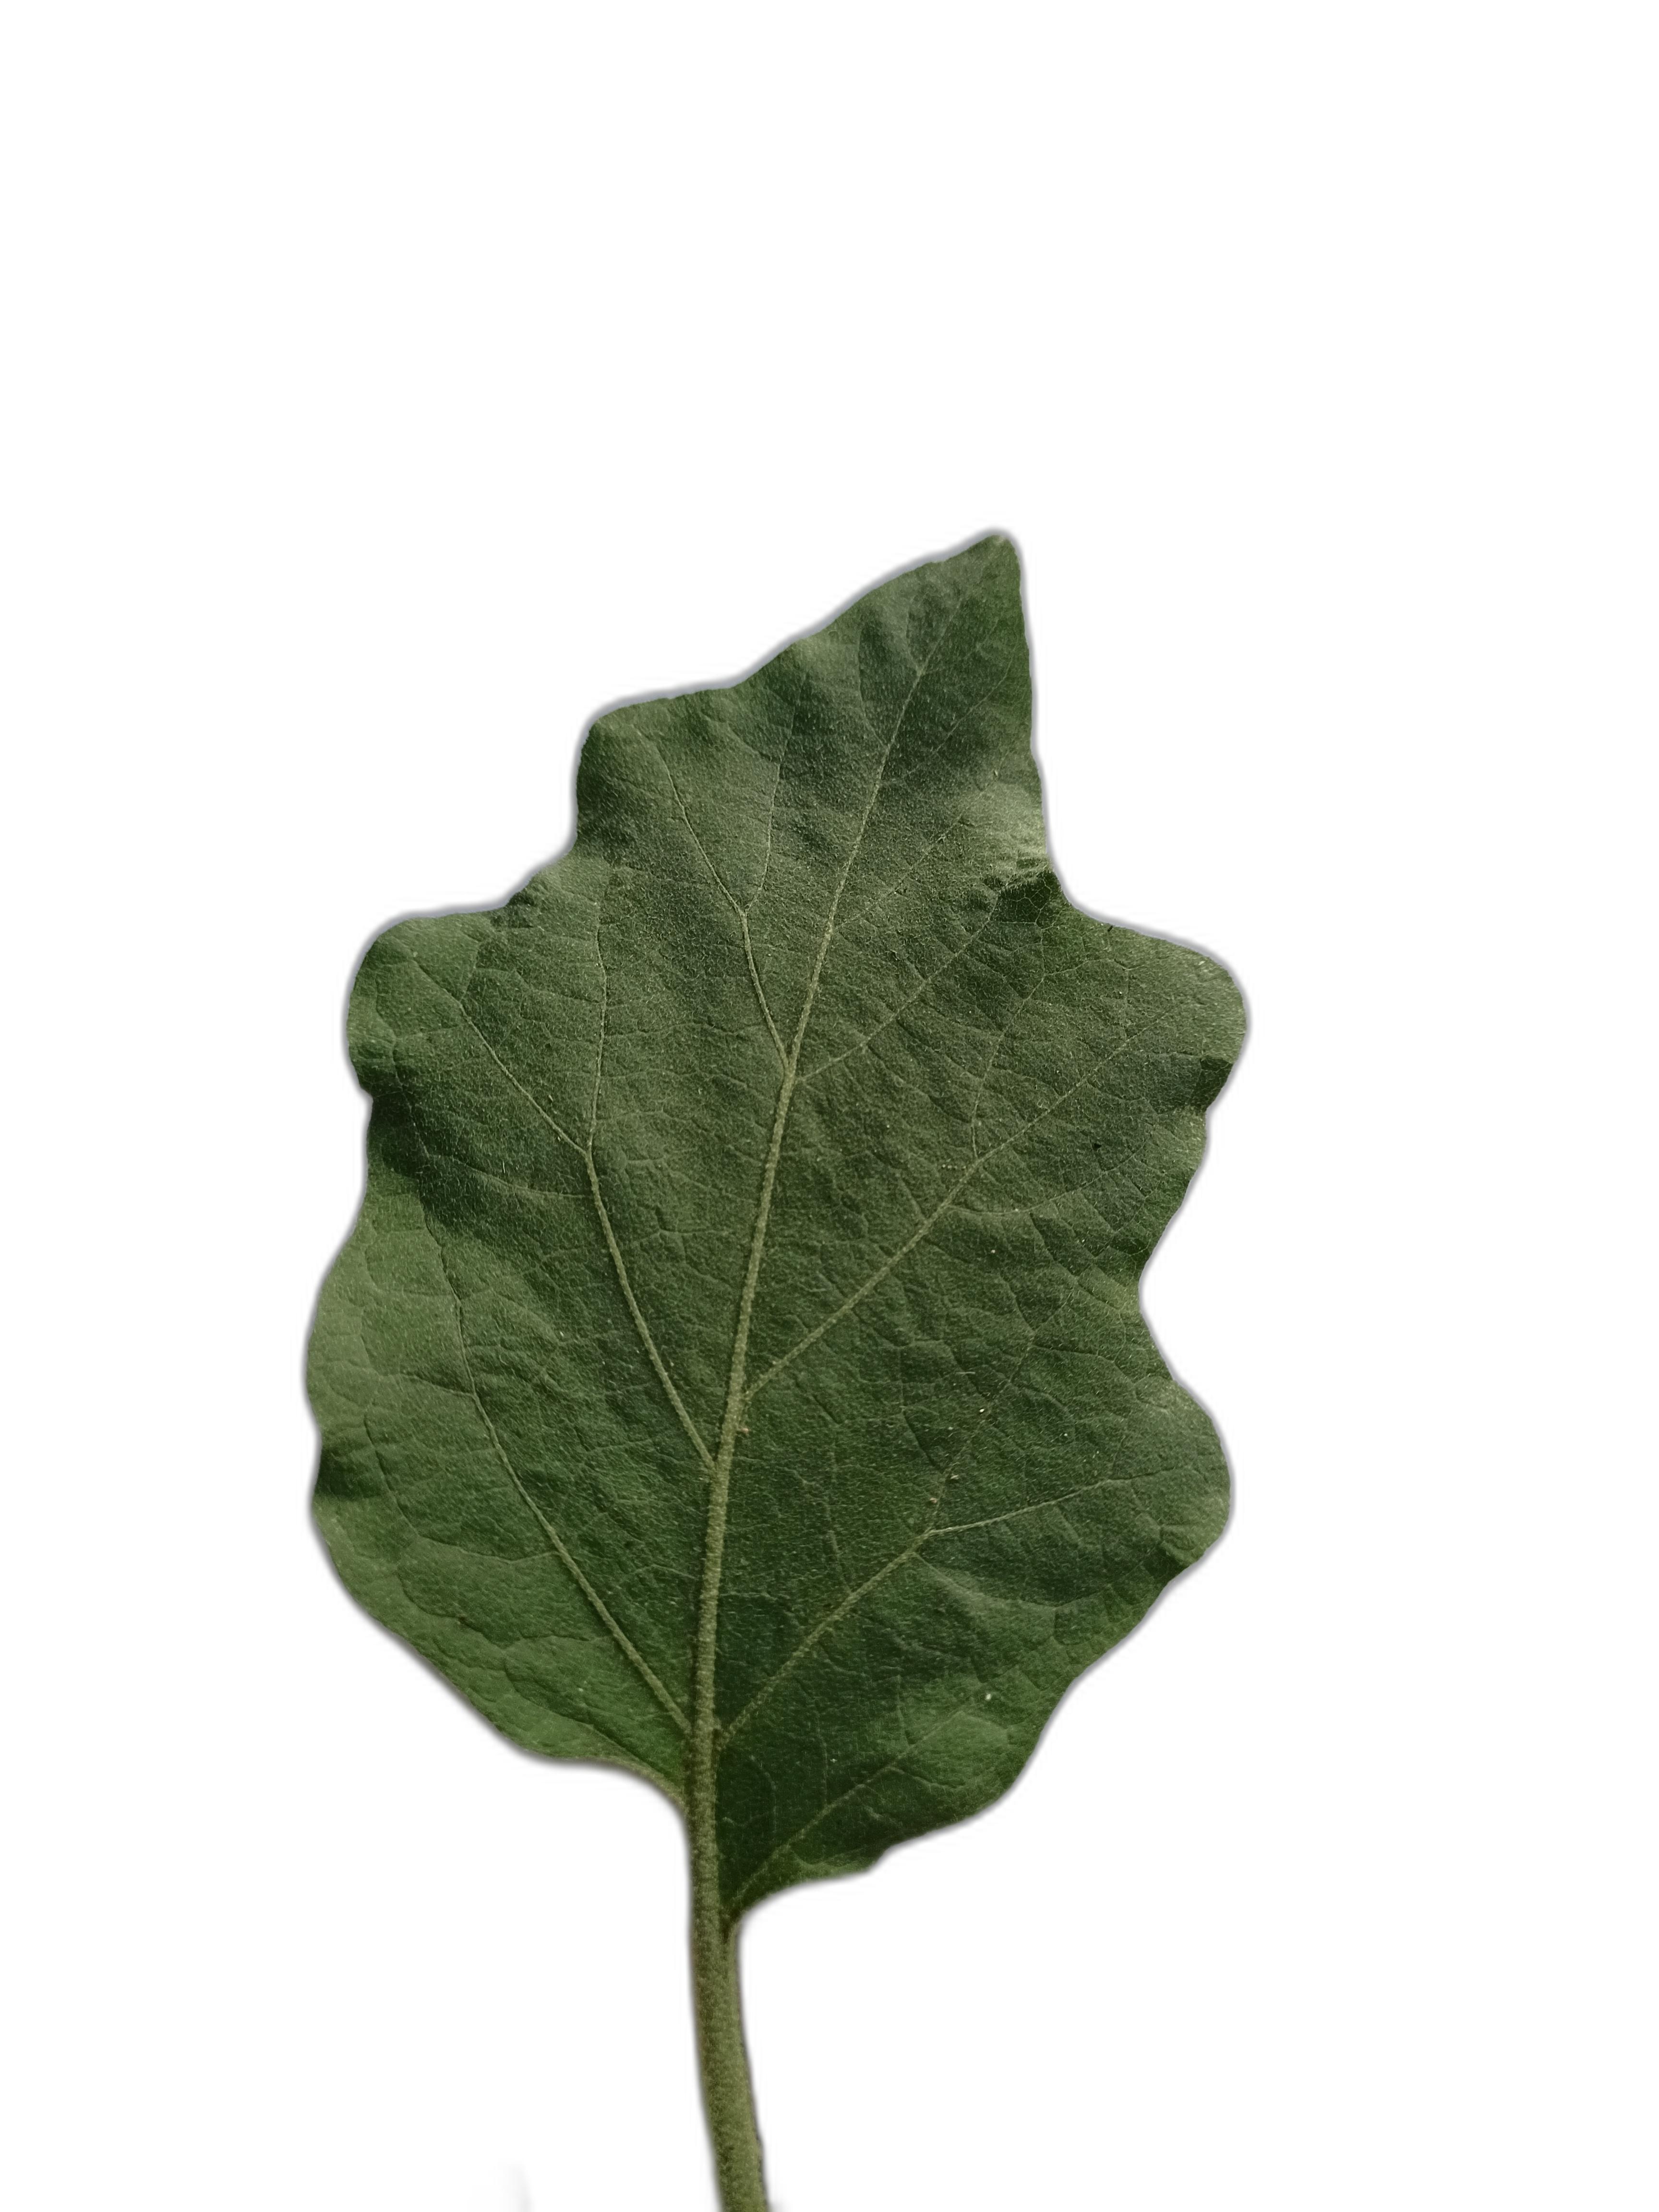
Label: Healthy Leaf